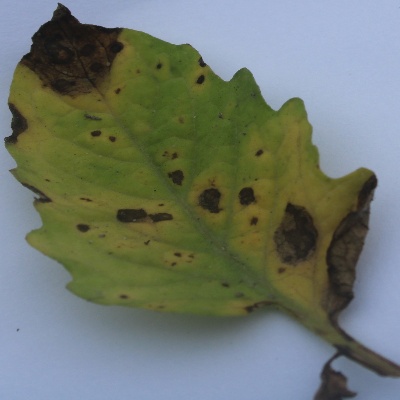
Crop: Tomato
Condition: septoria leaf spot